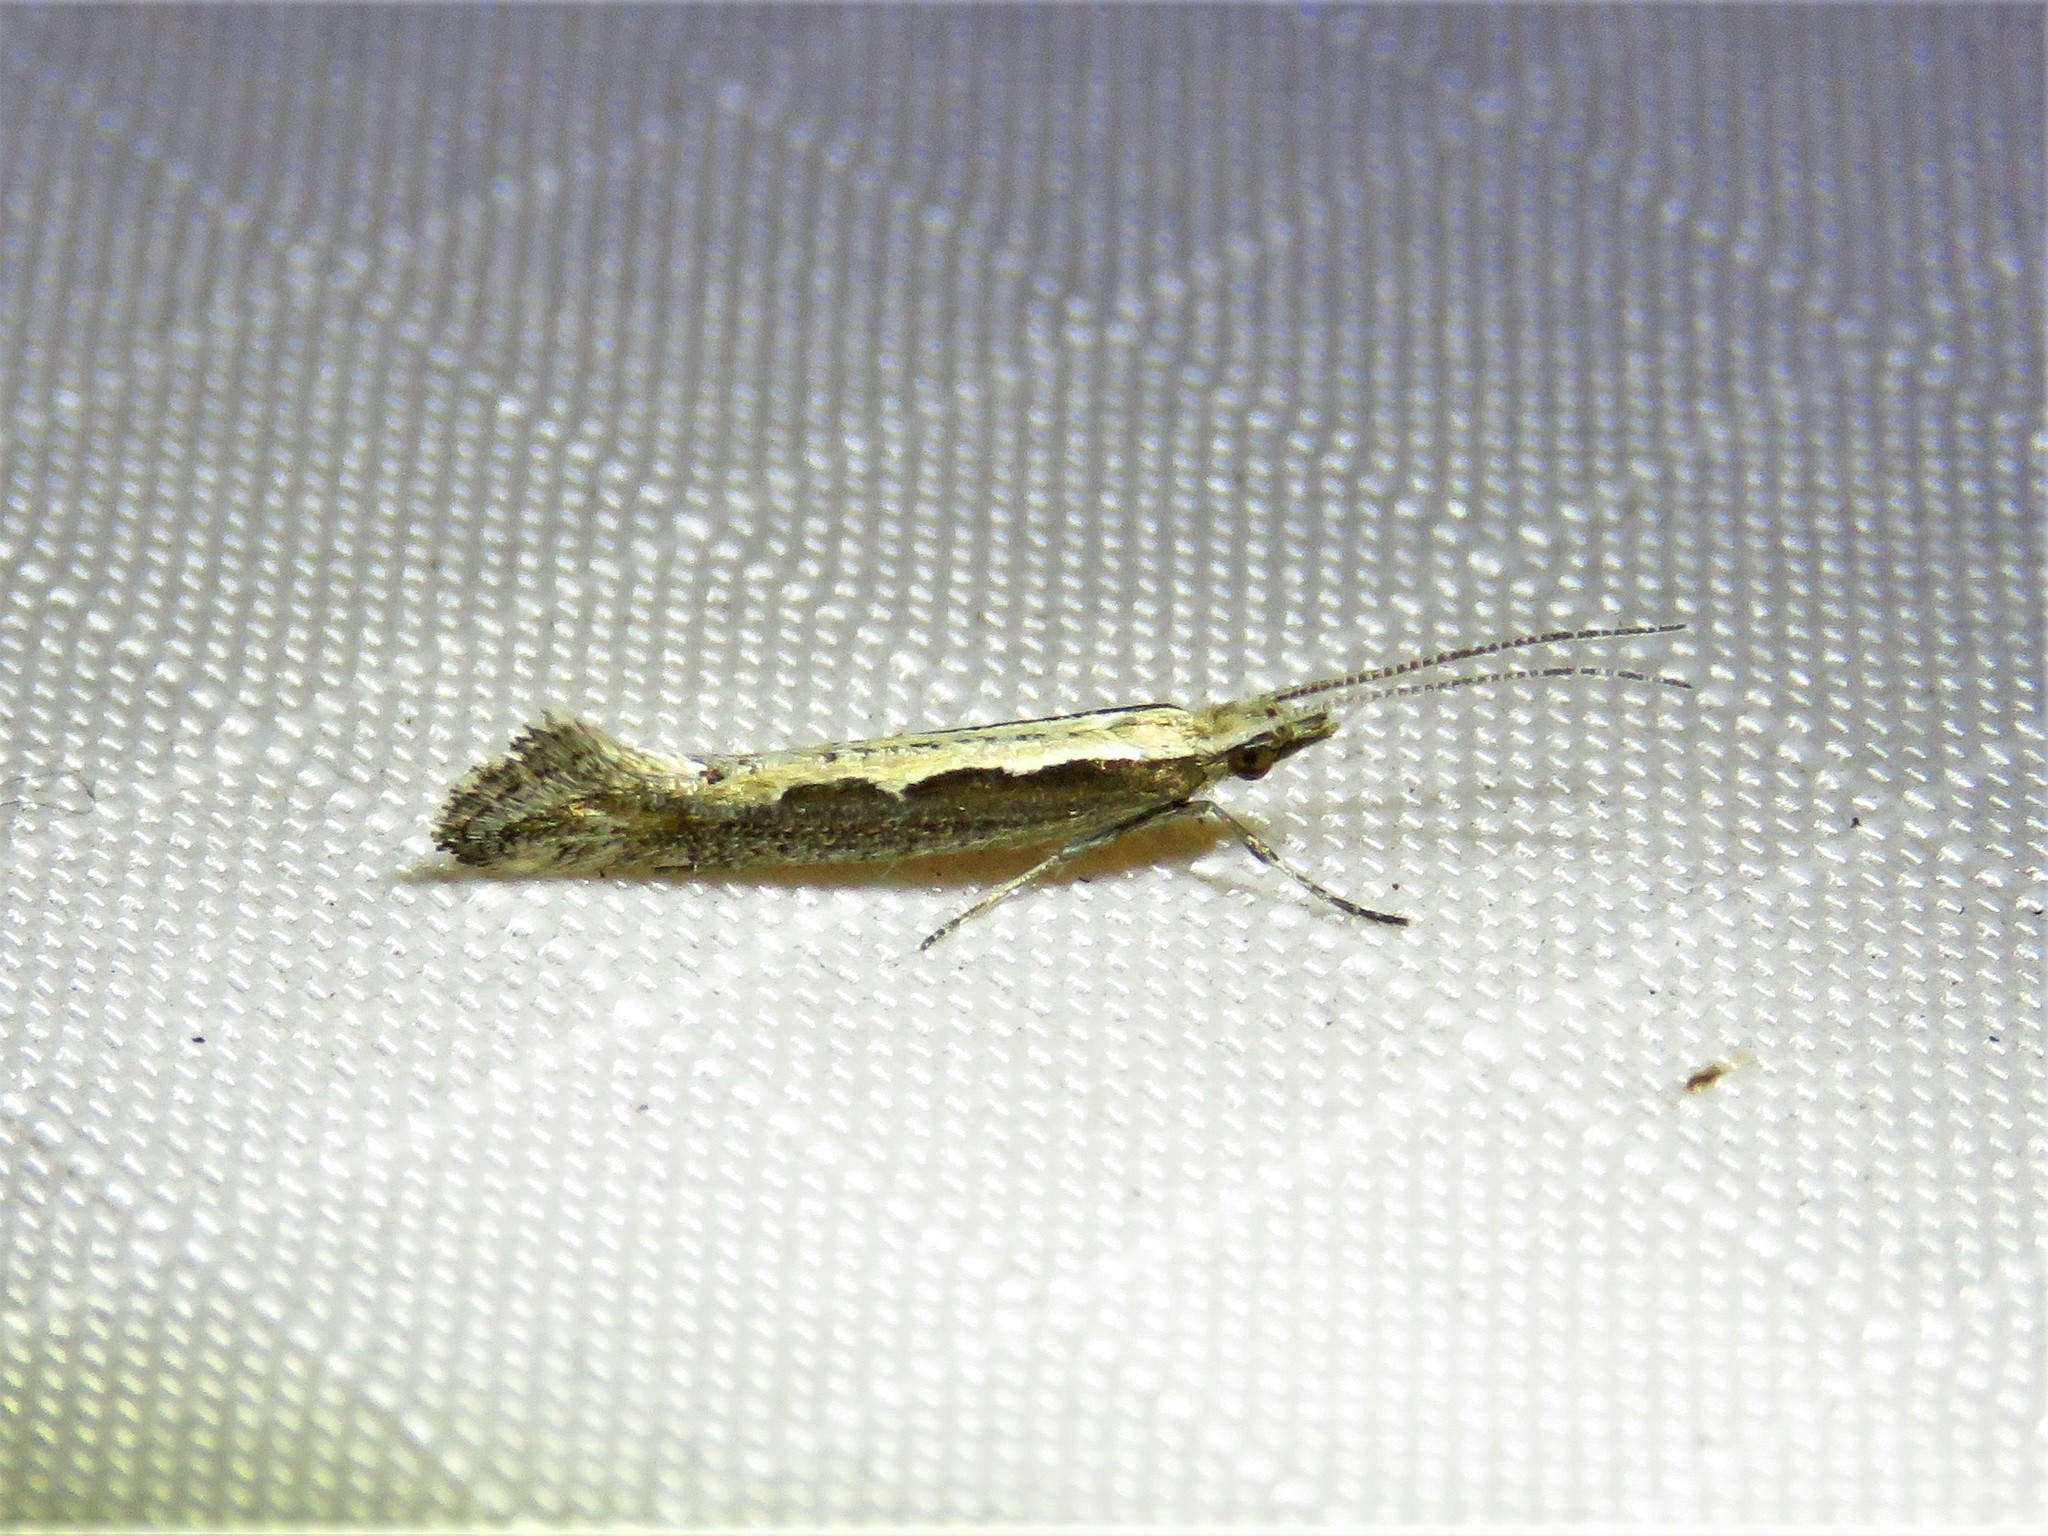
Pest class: diamondback_moth